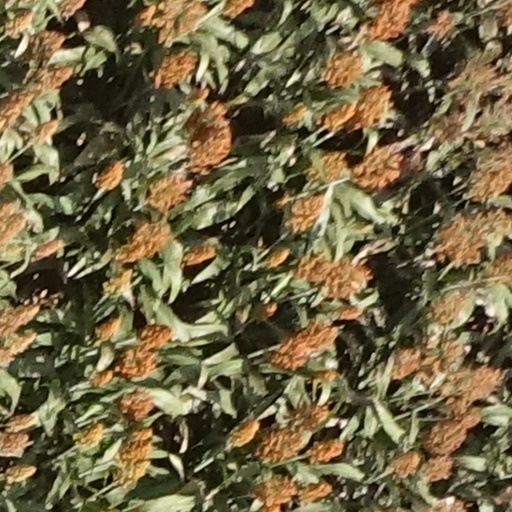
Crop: sorghum